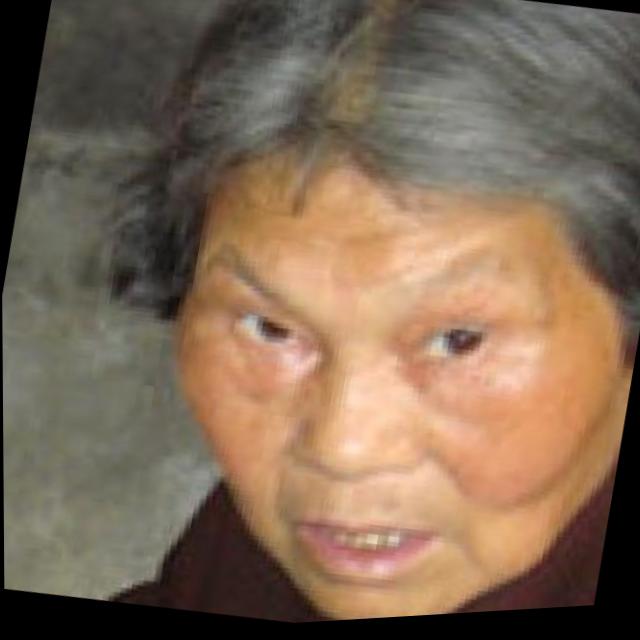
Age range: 65+